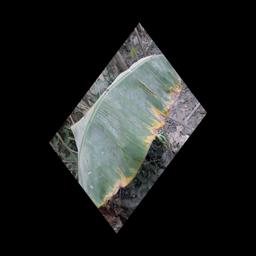
Label: POTASSIUM DEFICIENCY